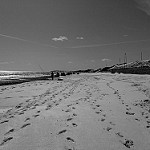
Label: B & W